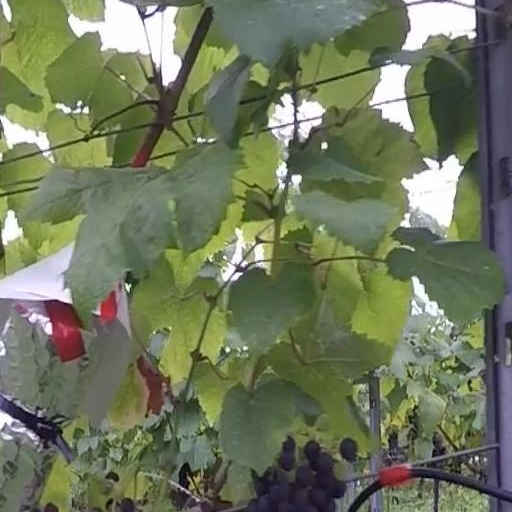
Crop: grape